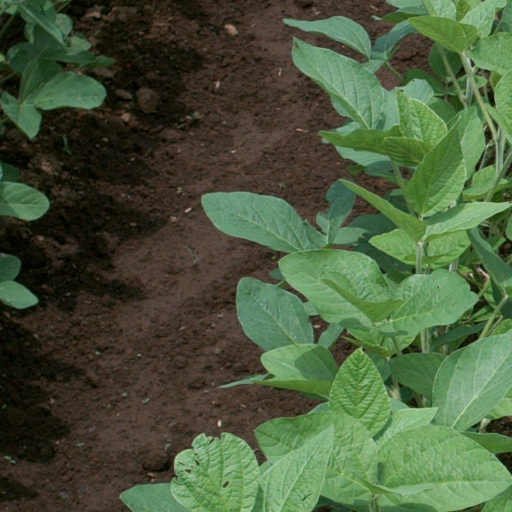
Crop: soybean